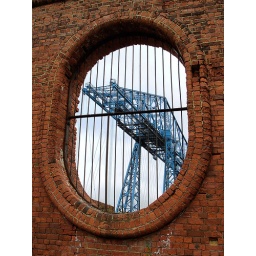
The Transporter Bridge in Middlesbrough shot through a window in a wall on Vulcan Street